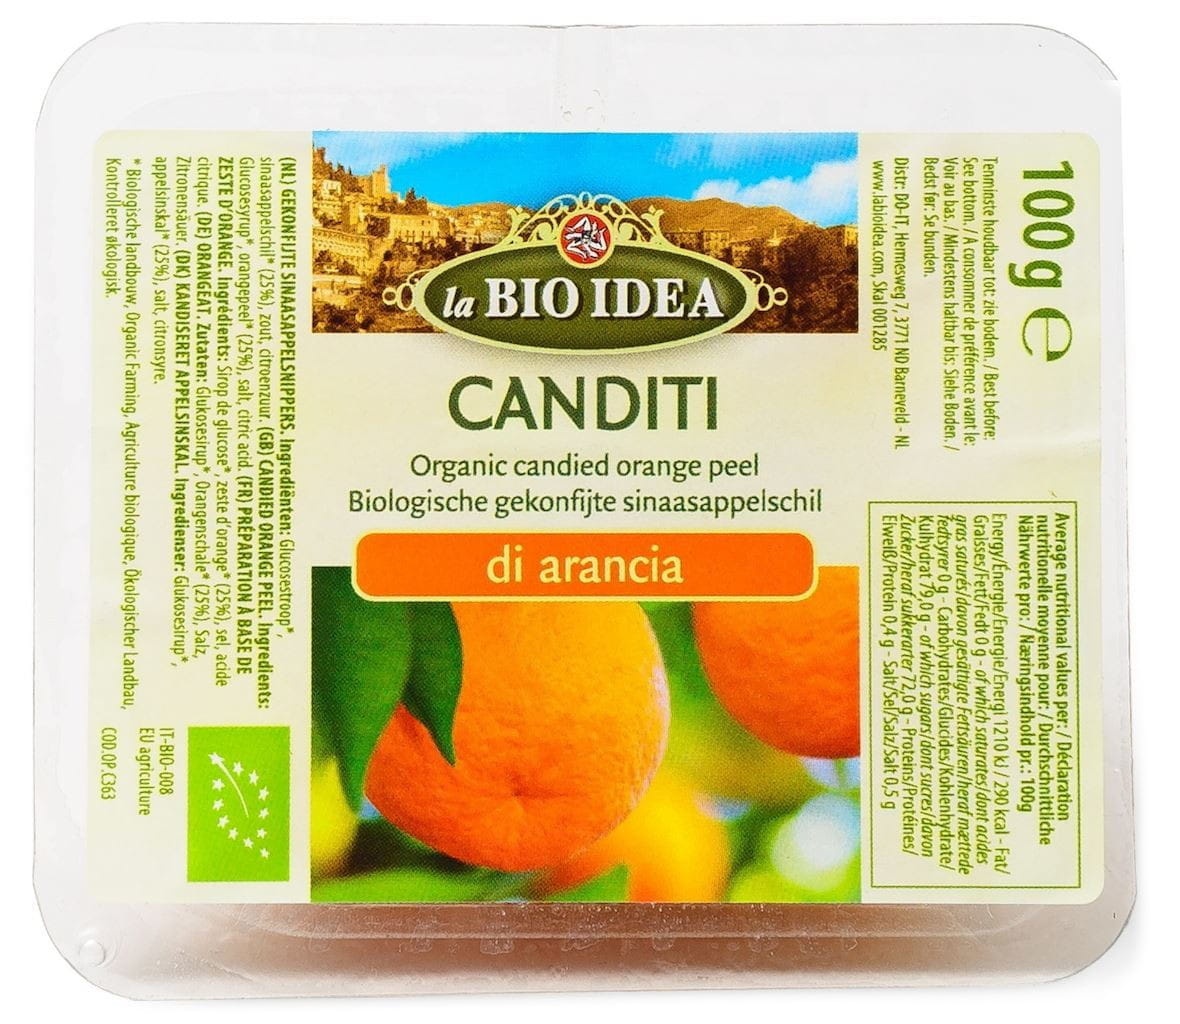
Kandierte Orangenschale BIO 100 g - LA BIO IDEA
ZUTATEN Glukosesirup *, Orangenschalen * 25 %, Salz, Säureregulator: Citronensäure (* Zutat aus kontrolliert biologischem Anbau) BESCHREIBUNG Produkt saisonal erhältlich. NÄHRWERT PRO 100 g Energiewert: 1210 kJ / 290 kcal; Fett: 0,0 g ; davon gesättigte Fettsäuren: 0,0 g; Kohlenhydrate: 79,0 g; davon Zucker: 72,0 g; Ballaststoffe: 5,2 g; Protein: 0,4 g; Salz: 0,5 g EMPFOHLENE LAGERBEDINGUNGEN Kühl und trocken lagern
Brand: LA BIO IDEA
Category: Food, Beverages & Tobacco > Food Items > Candied & Chocolate Covered Fruit > Candied Fruit